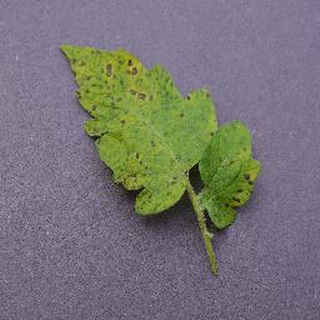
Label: tomato_septoria_leaf_spot